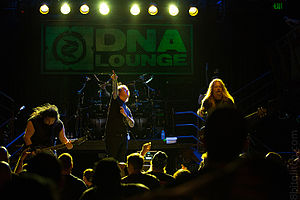
Fear Factory
Fear Factory, 2013
Fear Factory er et amerikansk industrial metal-band, der blev dannet i 1990 i Los Angeles, Californien. Siden deres stiftelse har bandet udgivet syv studiealbums, flere singler og remixes der har været indflydelsesrige indenfor både dødsmetal og industrial metal. Deraf har lydteknikker og vokalstil også vist sig at være enormt indflydelsesrig på ekstremmetalscenen i midten af 1990'erne og videre frem.